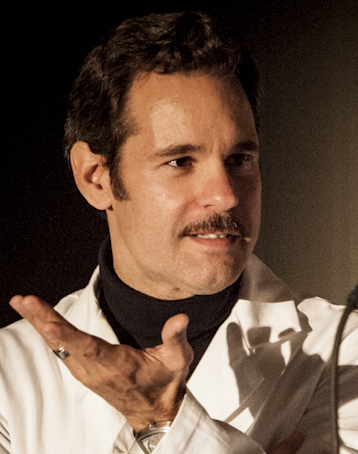
พอล เอฟ. ทอมป์กินส์

| name = พอล เอฟ. ทอมป์กินส์
| image = Paul F. Tompkins (cropped).jpg
| caption = ทอมป์กินส์ที่เทศกาลแอลเอพอดแคสต์ในเดือนตุลาคม ค.ศ. 2012
| birth_name = พอล ฟรานซิส ทอมป์กินส์
| birth_place = Mount Airy, Philadelphia|เมาท์แอรี, รัฐเพนซิลเวเนีย, สหรัฐ
| yearsactive = ค.ศ. 1986–ปัจจุบัน
พอล เอฟ. ทอมป์กินส์ (; เกิด 12 กันยายน พ.ศ. 2511) เป็นนักแสดงตลก นักแสดง และนักเขียนชาวอเมริกัน เขามีชื่อเสียงจากผลงานทางโทรทัศน์ในรายการต่าง ๆ เช่น "Mr. Show with Bob and David|มิสเตอรืโชว์วิธบ็อบแอนด์เดวิด", "Real Time with Bill Maher|เรียลไทม์วิธบิลล์ มาเฮอร์" และ "Best Week Ever|เบสต์วีคเอเวอร์" ภายหลังเปลี่ยนชื่อเป็น "เบสท์วีคเอเวอร์วิธพอล เอฟ. ทอมป์กินส์"
เขามีชื่อเสียงจากการปรากฏตัวหลายครั้งในพอดแคส รวมถึงการปรากฏตัวมากกว่า 200 ครั้งใน "Comedy Bang! Bang!|คอมเมดีแบง! แบง!" เขายังเคยเป็นพิธีกรรายการทอล์คโชว์ทางFusion Channel|ฟิวชันแชนแนลรายการ "No, You Shut Up!|โน, ยูชัตอัพ", "The Dead Authors Podcast|เดอะเดดออเธอร์สพอดแคสต์", ซีรีส์สัมภาษณ์ออนไลน์ของเมดแมนเรื่อง "สปีคอีซีวิธพอล เอฟ. ทอมป์กินส์", พอดแคสของEarwolf|เอียร์วอลืฟรายการ "Spontaneanation|สปอนทานีเอชันวิธพอล เอฟ. ทอมป์กินส์" และ "เดอะพอด เอฟ. ทอมป์คาสต์" ซึ่งได้รับการจัดเป็นอันดับ 1 โดย "โรลลิงสโตน" ในสาขา "เดอะ 10 เบสต์คอมเมดีพอดแคสต์ออฟเดอะโมเมนต์" ในปี ค.ศ. 2011
เขายังเป็นสมาชิกหลักของพอดคาสต์ "Superego (podcast)|ซูเปอร์อีโก" และเป็นผู้เล่นประจำในพอดคาสต์ "Thrilling Adventure Hour|ทริลลิงแอดเวนเจอร์อาวเออร์" ซึ่งสิ้นสุดในปี ค.ศ. 2015 ทอมป์กินส์พากษ์เสียงของ Mr. Peanutbutter|มิสเตอร์พีนัทบัตเตอร์ มนุษย์ตุ๊กตาสีเหลืองในซีรีส์อนิเมชั่นเน็ตฟลิกซ์เรื่อง "BoJack Horseman|โบแจ้ก เฮาส์แมน" ตั้งแต่ปี ค.ศ. 2014 ถึง 2020 เขายังเคยปรากฏตัวในภาพยนตร์ดราม่าเช่น "There Will Be Blood|แธร์วิลบีบลัด" และ "The Informant!|ดิอินฟอร์แมนต์" ในปี ค.ศ. 2021 เขามีบทบาทสมทบในซิทคอมเรื่อง "Rutherford Falls|รูเธอร์ฟอร์ดฟอลส์"
ในเดือนธันวาคม ค.ศ. 2014 "Paste (magazine)|เพสต์" ยกให้ทวิตเตอร์ของเขาเป็นหนึ่งใน "75 บัญชีทวิตเตอร์ที่ดีที่สุดของปี ค.ศ. 2014" โดยจัดอยู่ในอันดับที่ 70
== อ้างอิง ==
== แหล่งข้อมูลอื่น ==
*
*" The Pod F. Tompkast"
หมวดหมู่:นักแสดงอเมริกัน